Tombelaine

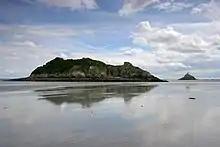
Tombelaine and Mont Saint Michel (to the right)

Tombelaine is a small tidal island off the coast of Normandy in France. It lies a few kilometres north of Mont Saint-Michel. At low tide, the island can be reached on foot (with a guide) from the coast of Cotentin, to the northeast, and from Mont Saint-Michel.